Debenhams

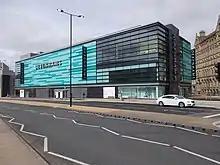
Debenhams, Bradford.

The company purchased the brand name and stock of Principles in March 2009 after the business entered administration. Principles operated concessions within 121 Debenhams stores, and was subsequently relaunched by Ben de Lisi as part of the Designers at Debenhams range. In November 2009, Debenhams acquired the Danish department store group Magasin du Nord for £12.3 million. The company operated six stores in Denmark under the Magasin brand.